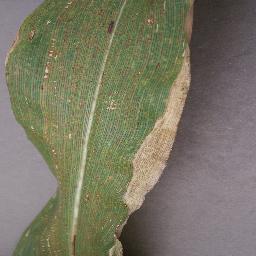
Label: Corn___Northern_Leaf_Blight